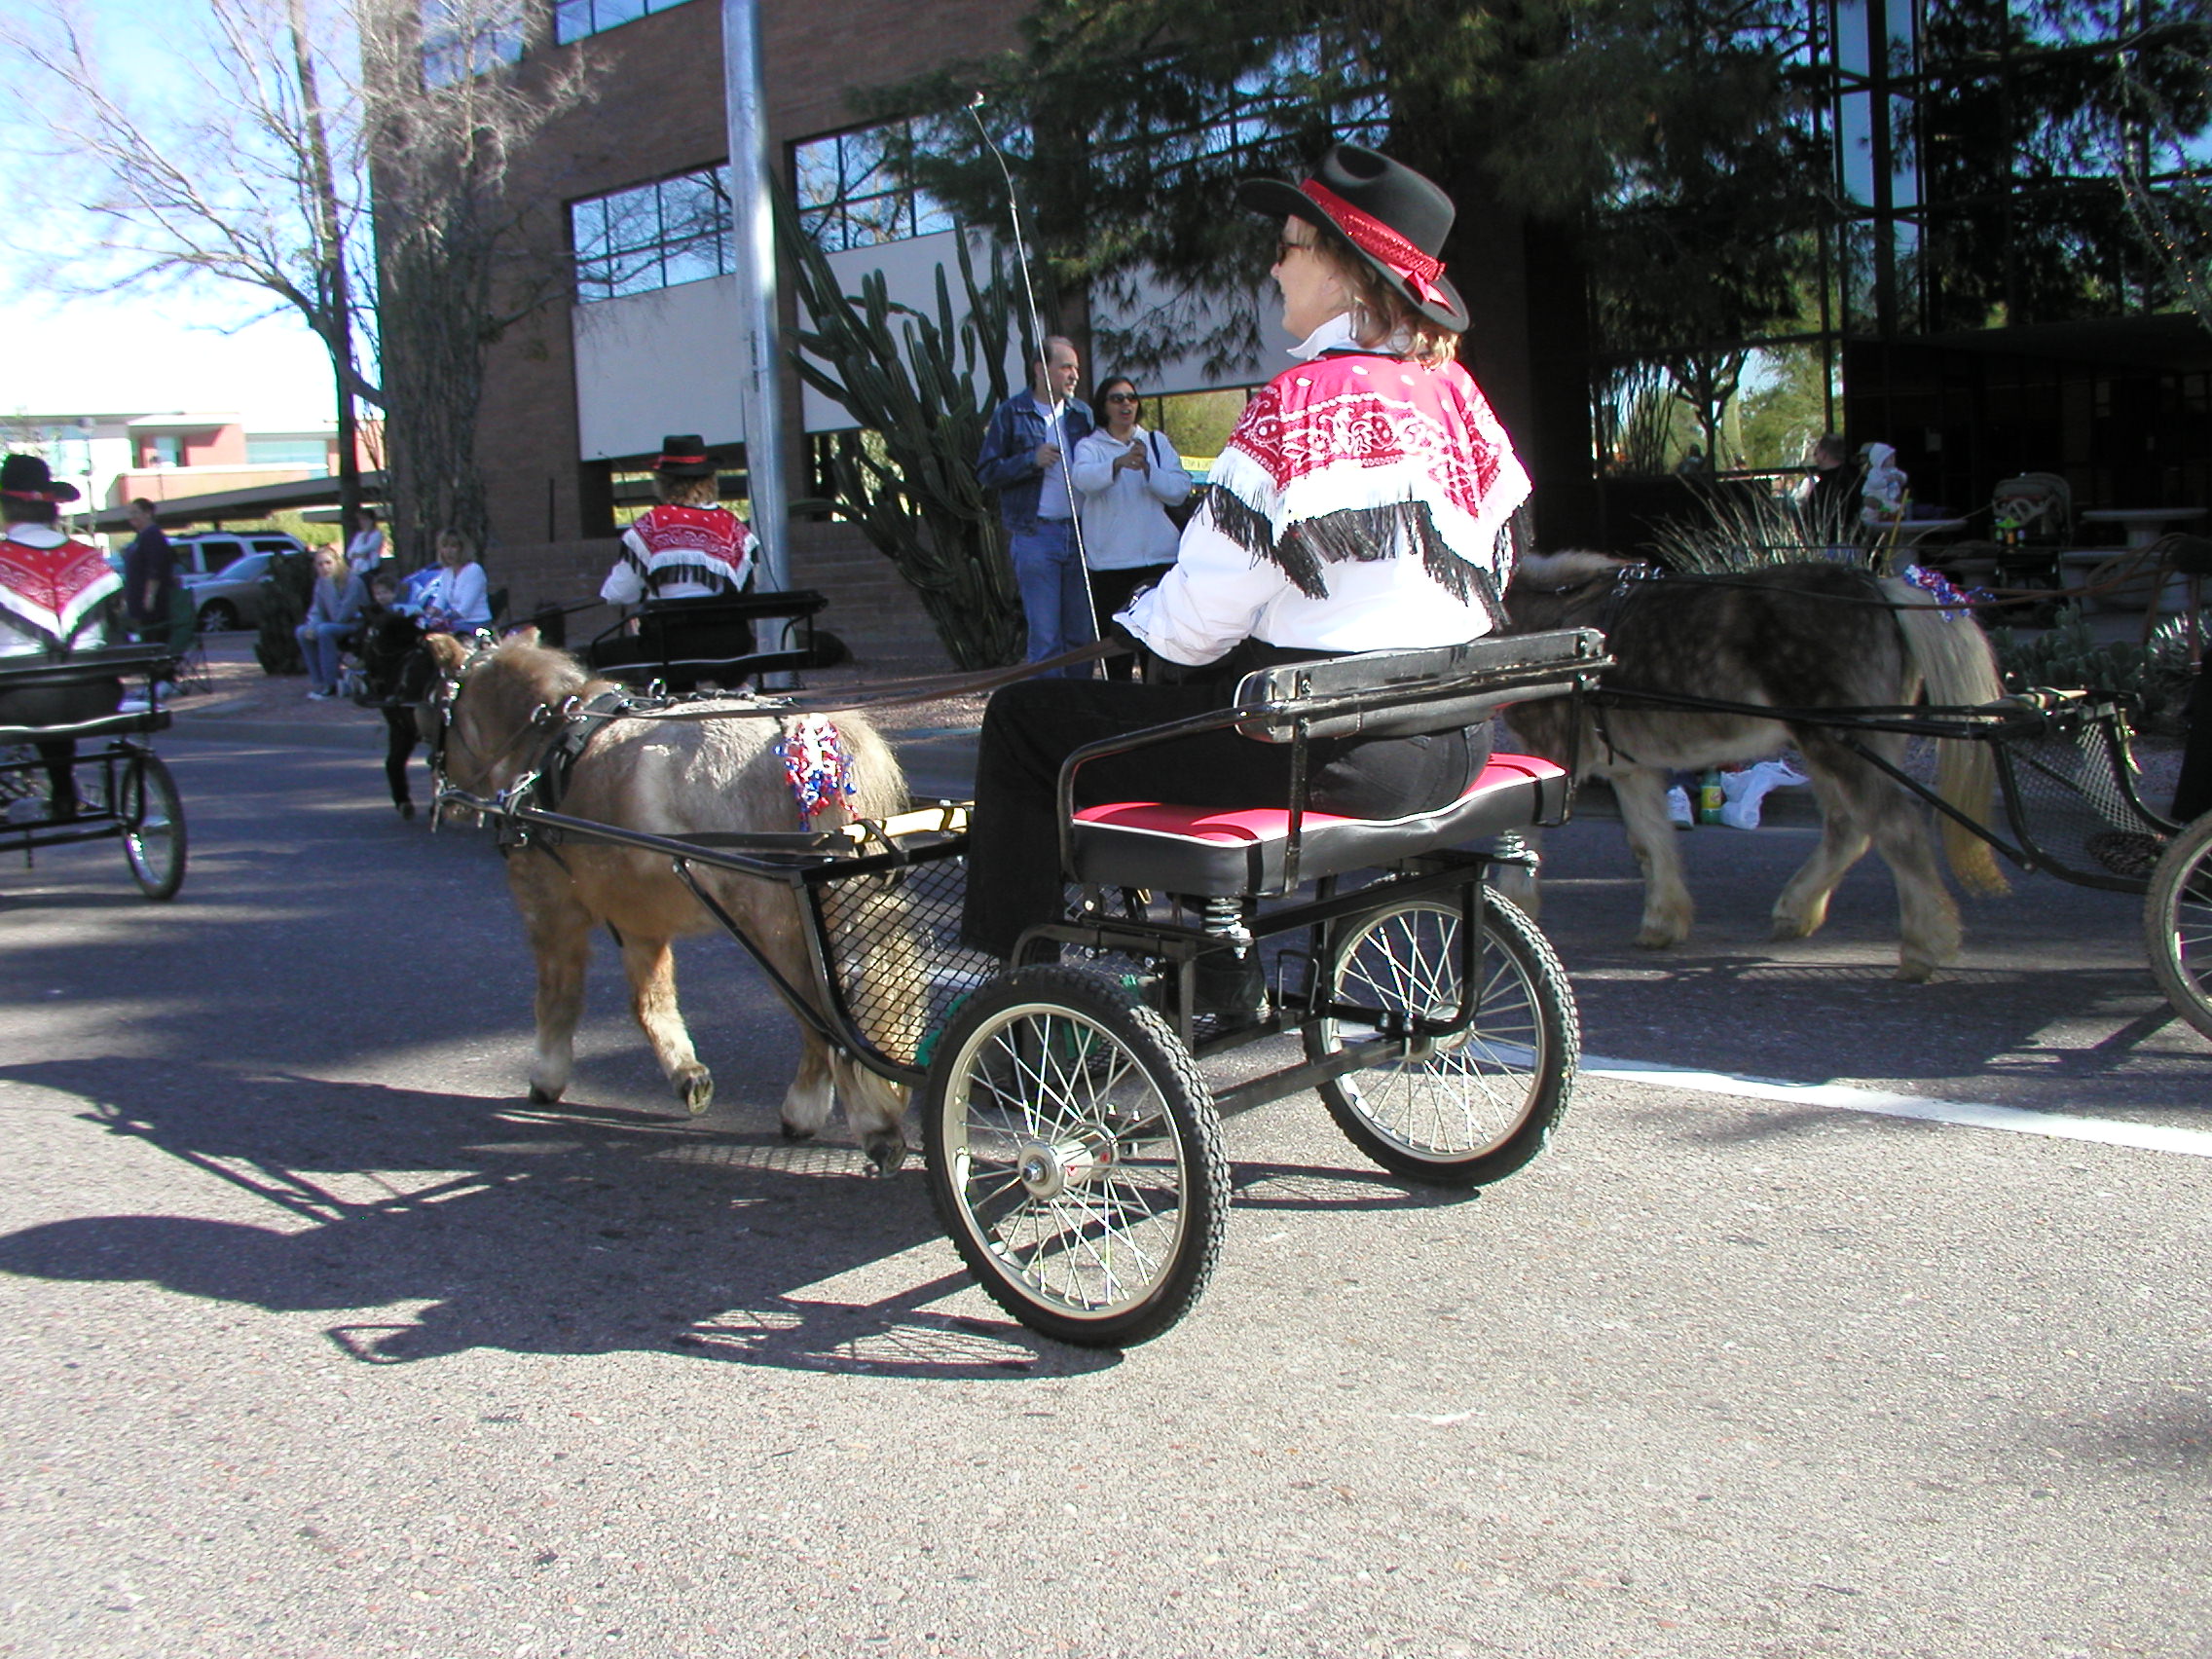
cart, bicycle, vehicle, parade, arizona, carriage, paradadelsol, scottsdale, bicycle motocross, horse and buggy